Murder of Botham Jean

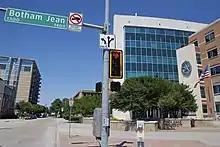
Dallas Police headquarters in 2021, with updated Botham Jean Blvd. (formerly Lamar St.) sign.

On January 13, 2021, the Dallas City Council unanimously voted to rename approximately of South Lamar Street from Interstate 30 to South Central Expressway (S.M. Wright Freeway) as Botham Jean Boulevard. The street passes Jean's former apartment and Dallas police headquarters.